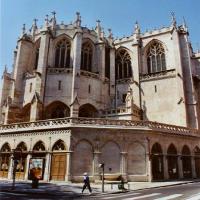
Weather: sun or clear